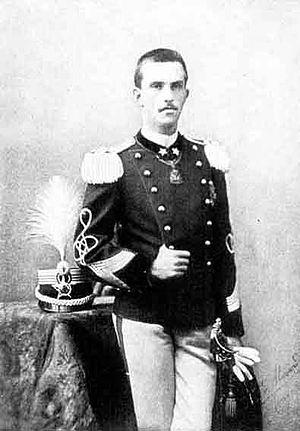
Antonio D'Alessandri qui est prêtre et son frère Paolo Francesco sont des photographes italiens. Ils possèdent un atelier de photographie à Rome. L'atelier, qui porte le nom de Fratelli D’Alessandri, se trouve d'abord via del Babuino, puis via del Corso et enfin via Condotti. Il est parmi les plus renommés de l'Italie du XIXᵉ siècle et, pour de nombreux aspects, marque de manière significative l'histoire de la photographie italienne.